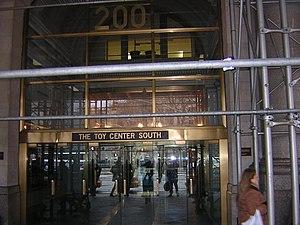
Le Salon du jouet de New York ou American International Toy Fair est une convention annuelle de l'industrie du jouet organisé à la mi-février, dans la ville de New York prenant place au Jacob K. Javits Convention Center et dans différentes salles d'exposition de la ville. L'événement est réservé exclusivement aux professionnels de la branche du jouet, aux représentants de la presse ainsi qu’aux sociétés invitées. L’organisation du salon est à la charge de la Toy Industry Association. Les organisateurs du salon le décrivent comme le plus grand salon du jouet de l'hémisphère Occidental.